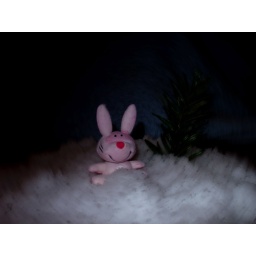
Bunny knee deep in snow posing by a beautiful pine tree